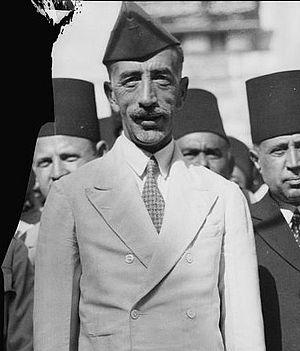
Fayçal ben Hussein al-Hachimi, né le 20 mai 1885 à La Mecque et mort le 8 septembre 1933 à Berne, fils de Hussein ben Ali, chérif de La Mecque et roi du Hedjaz, il est lui-même le premier roi d'Irak sous le nom de Fayçal Iᵉʳ de 1921 à sa mort, après avoir été le premier et unique roi de Syrie du 7 mars au 27 juillet 1920.